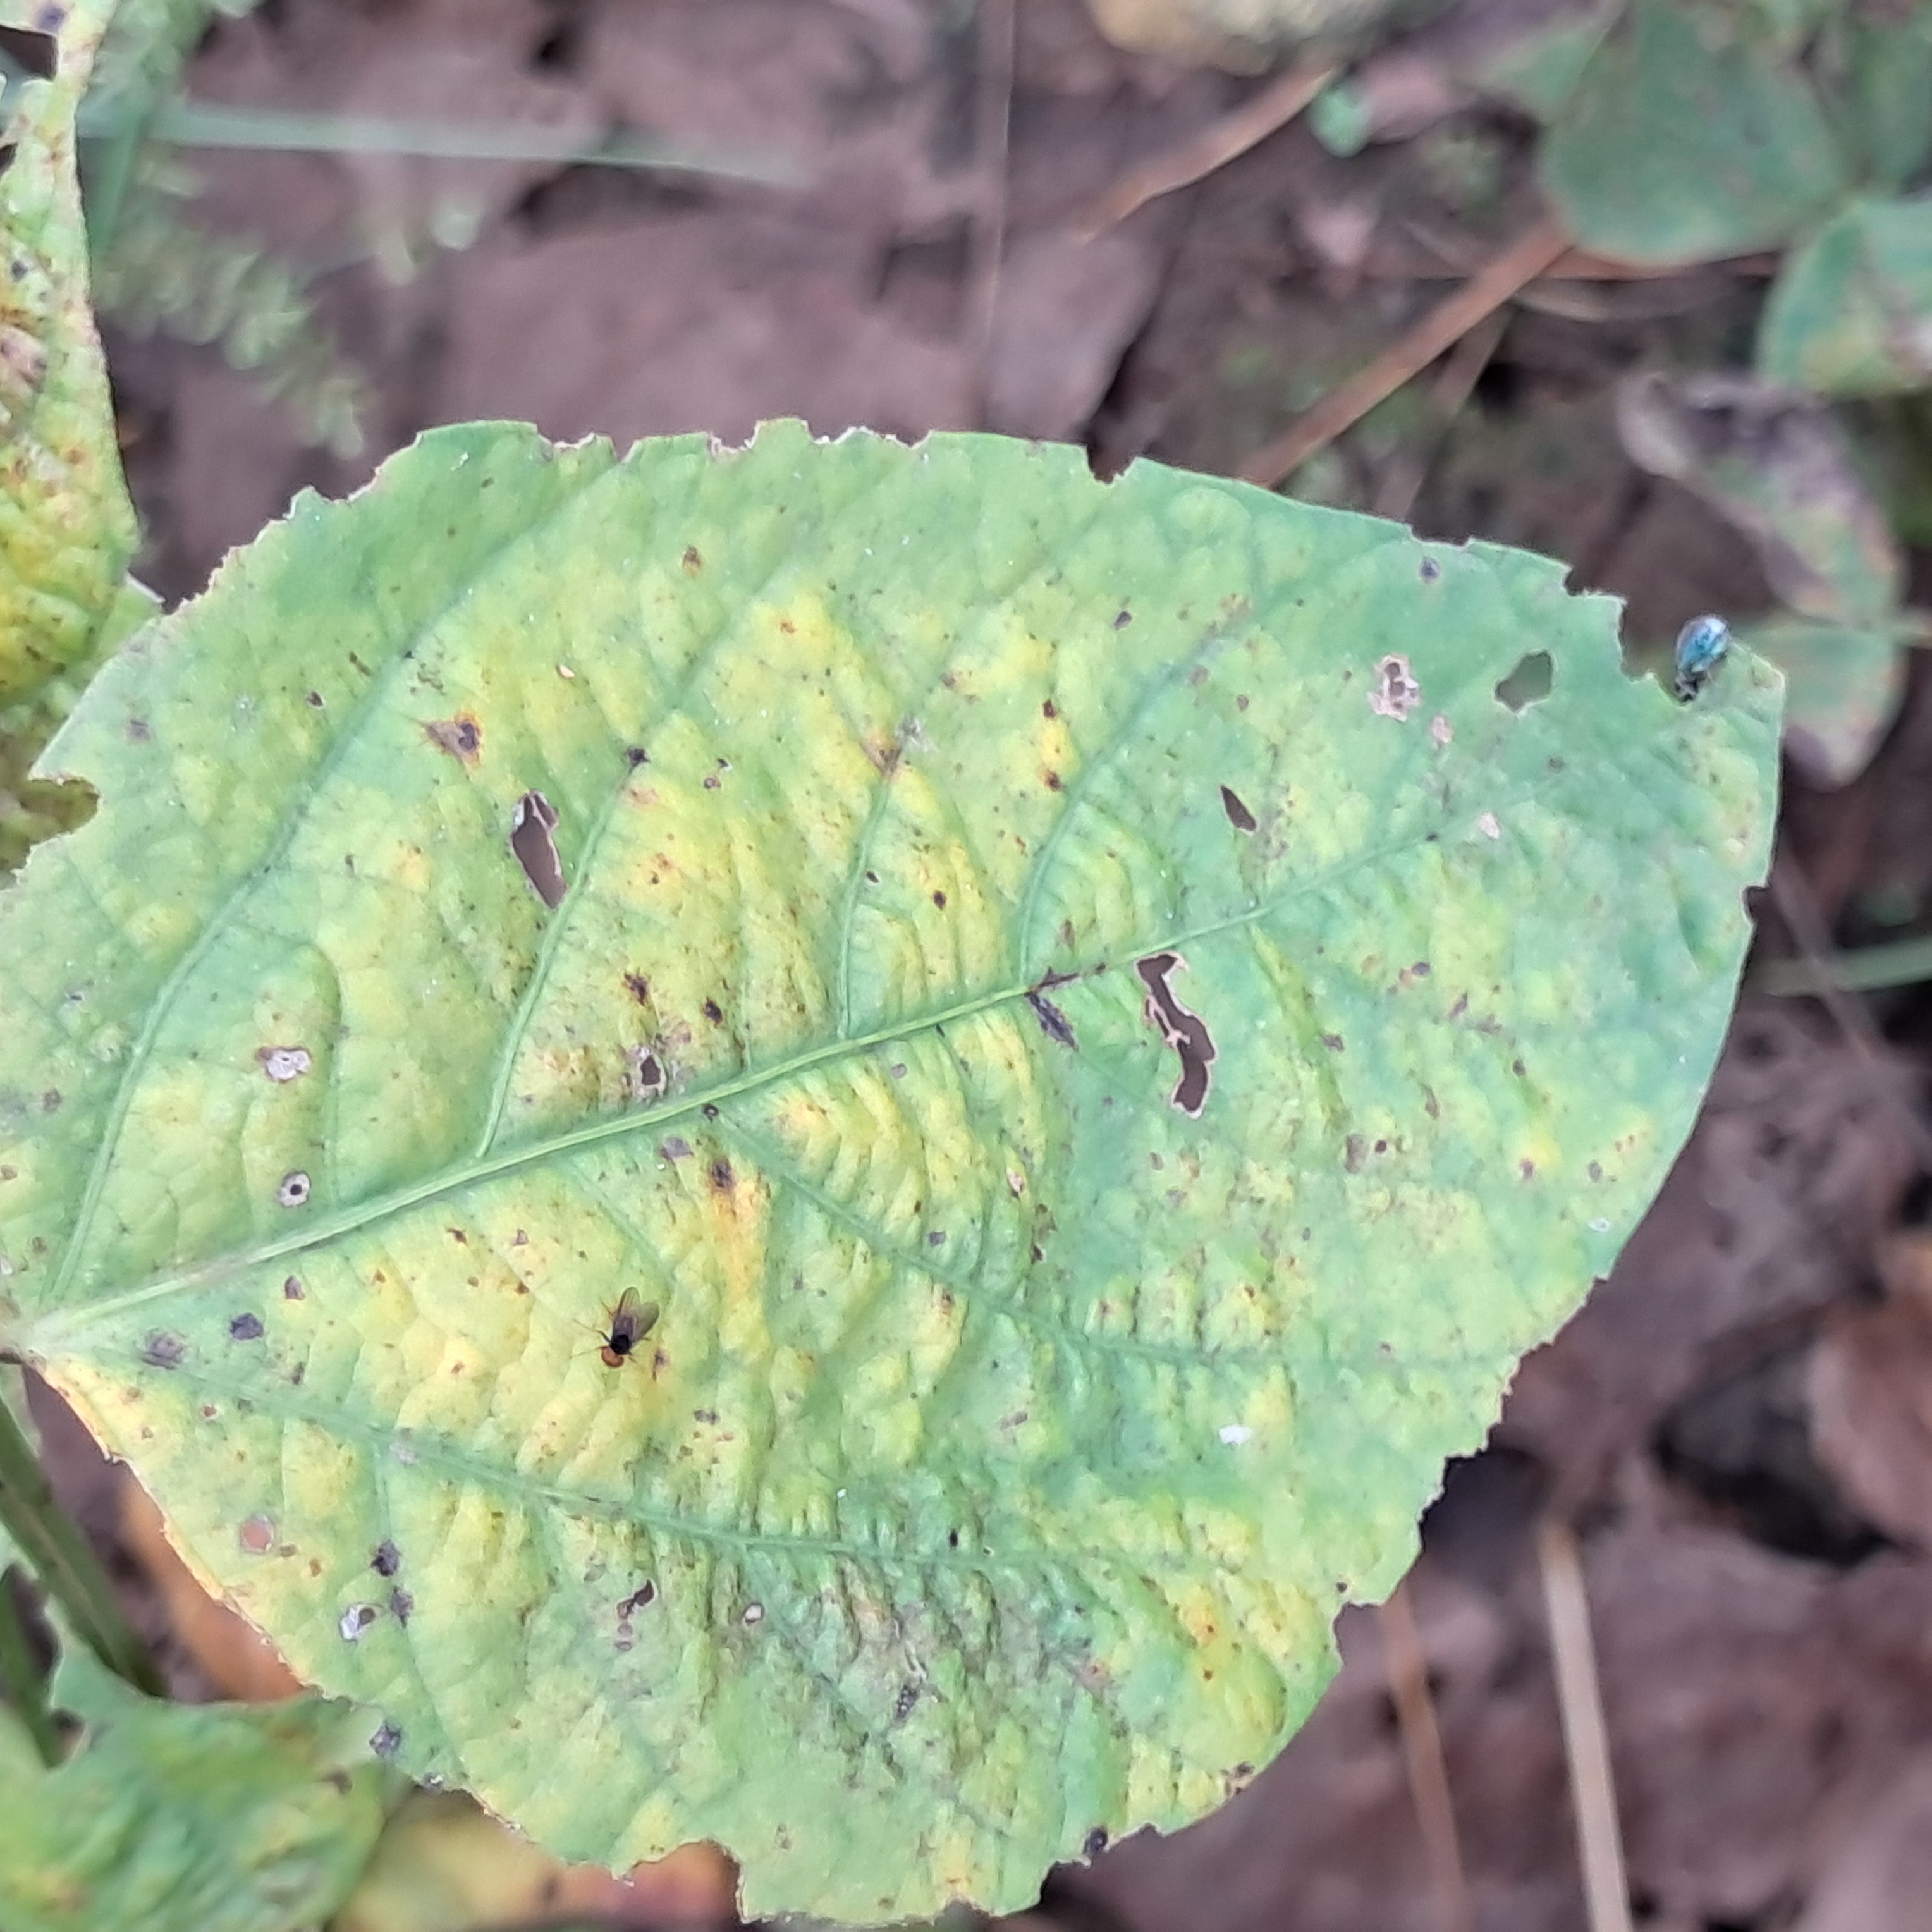
Label: Mosaic